Otlum

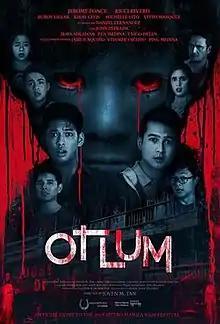
Theatrical release poster

Otlum is a 2018 Philippine horror film starring Buboy Villar, Jerome Ponce, Ricci Rivero, Vitto Marquez and Danzel Fernandez, directed and written by Joven Tan. It is one of the official entries of the 2018 Metro Manila Film Festival.